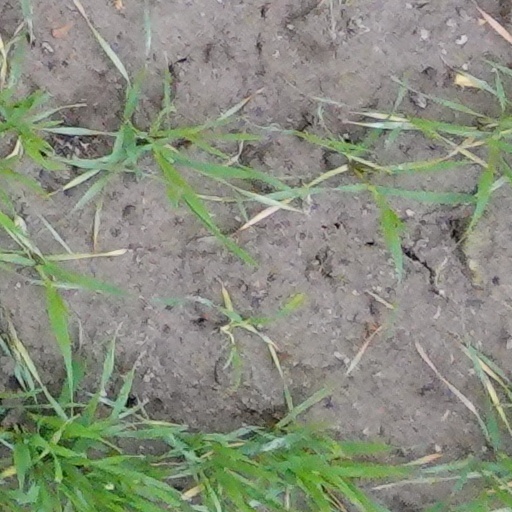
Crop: wheat